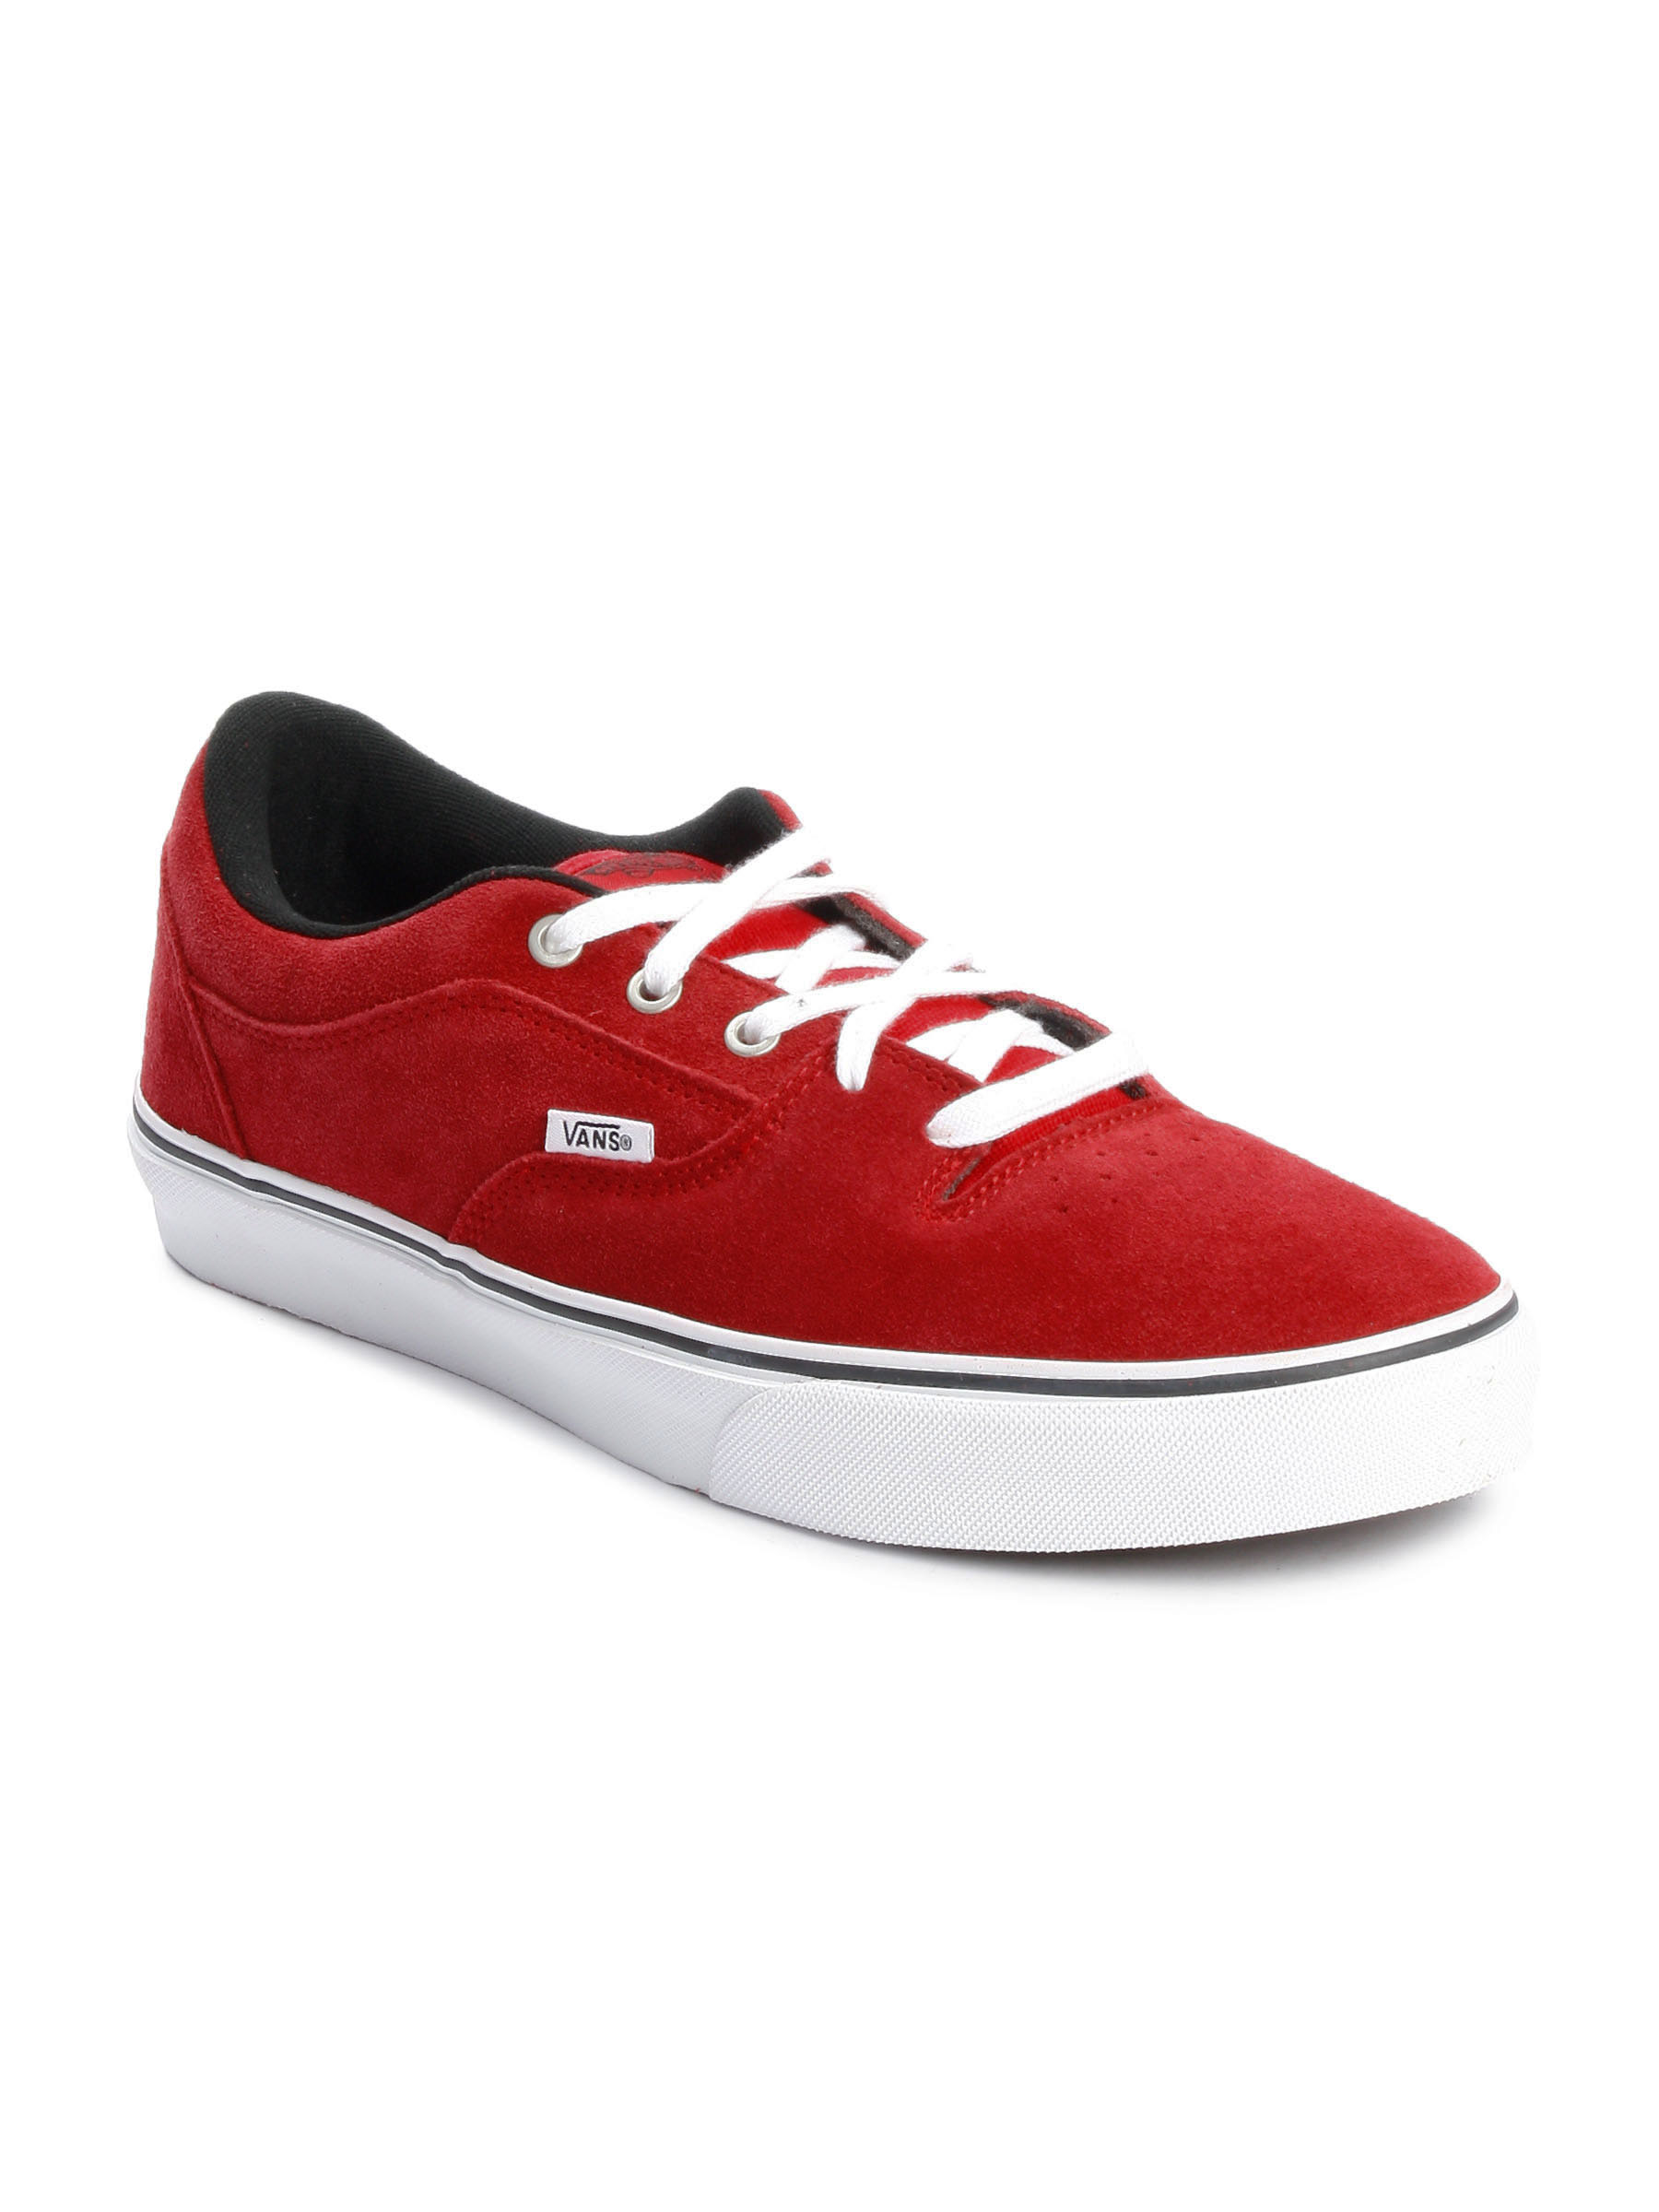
Vans Men Rowley Style 99 S Red Casual Shoes
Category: Footwear / Shoes / Casual Shoes
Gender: Men
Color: Red
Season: Spring 2012
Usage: Casual